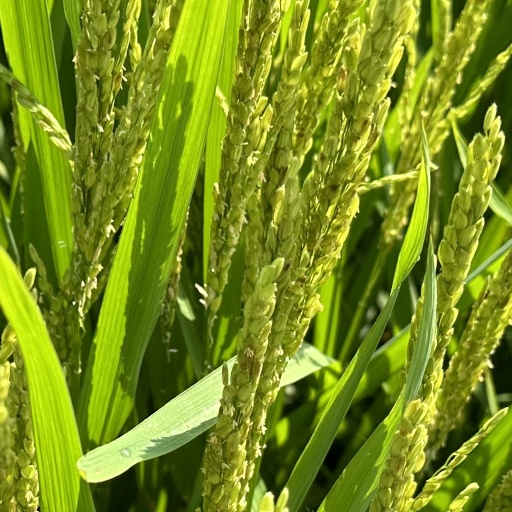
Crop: rice